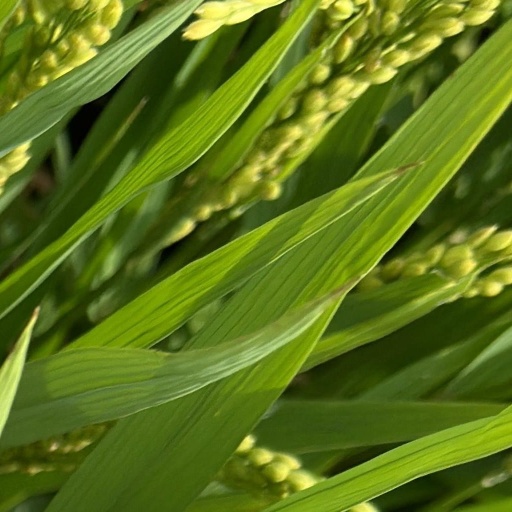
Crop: rice